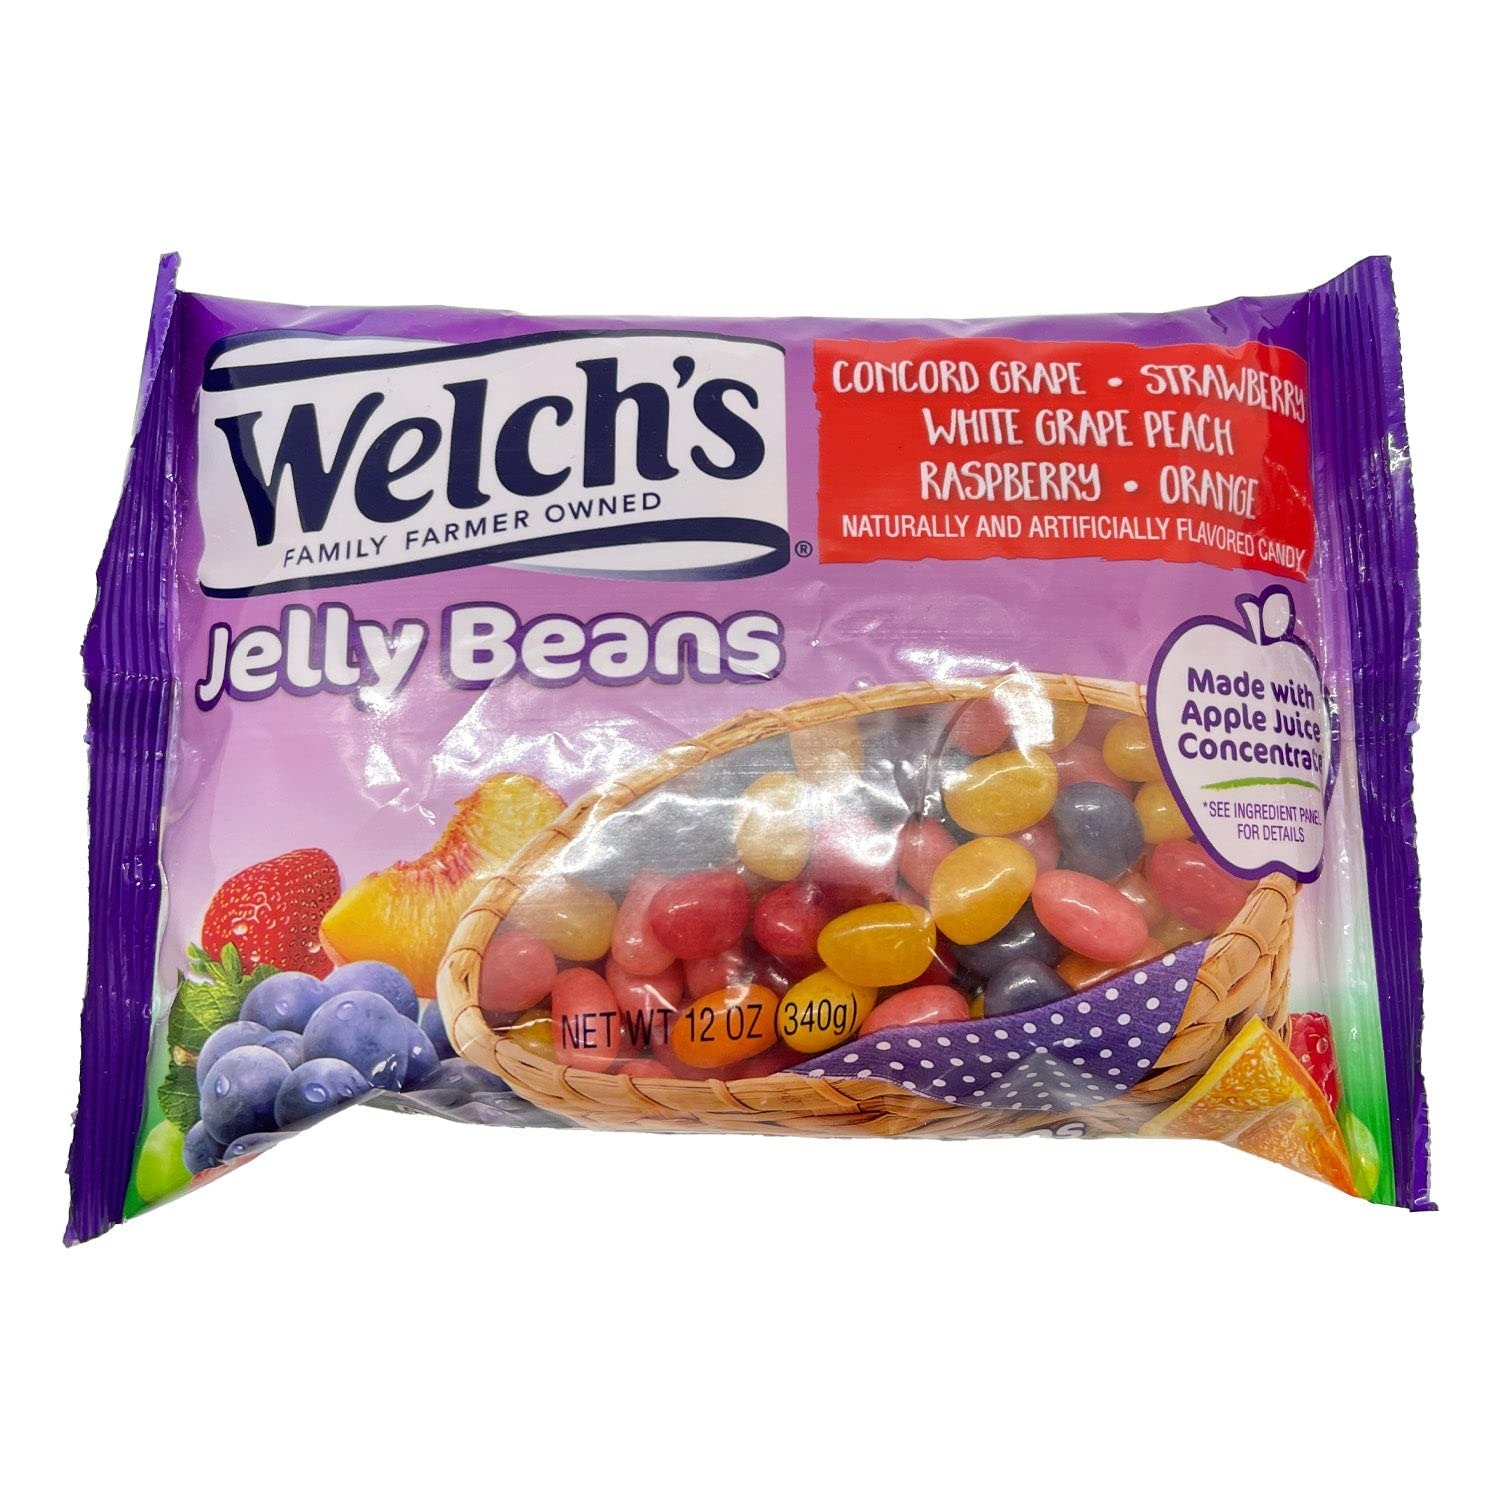
Item Name: Welch's Assorted Jelly Beans 12 oz. Bag
Bullet Point 1: Try something a bit more refreshing in your jelly beans this Easter!
Bullet Point 2: Welch's is famous for: including Concord Grape, Strawberry, White Grape Peach, Raspberry, and Orange. It's a delicious addition to any Easter candy dish and a great treat for any sweet tooth!
Bullet Point 3: Bag contains: Eleven (11) servings of fruit-flavored jelly beans (approximately 220 pieces)
Bullet Point 4: Manufactured in a facility that processes peanuts, milk, soy and wheat.
Product Description: Try something a bit more refreshing in your jelly beans this Easter! These Welch's Jelly Beans are chock full of some of the favorite Family Farmer Owned flavors Welch's is famous for: including Concord Grape, Strawberry, White Grape Peach, Raspberry, and Orange. It's a delicious addition to any Easter candy dish and a great treat for any sweet tooth! Bag contains: Eleven (11) servings of fruit-flavored jelly beans (approximately 220 pieces)
Value: 12.0
Unit: Ounce

Price: 7.245